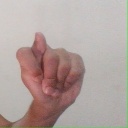
अक्षर: ट